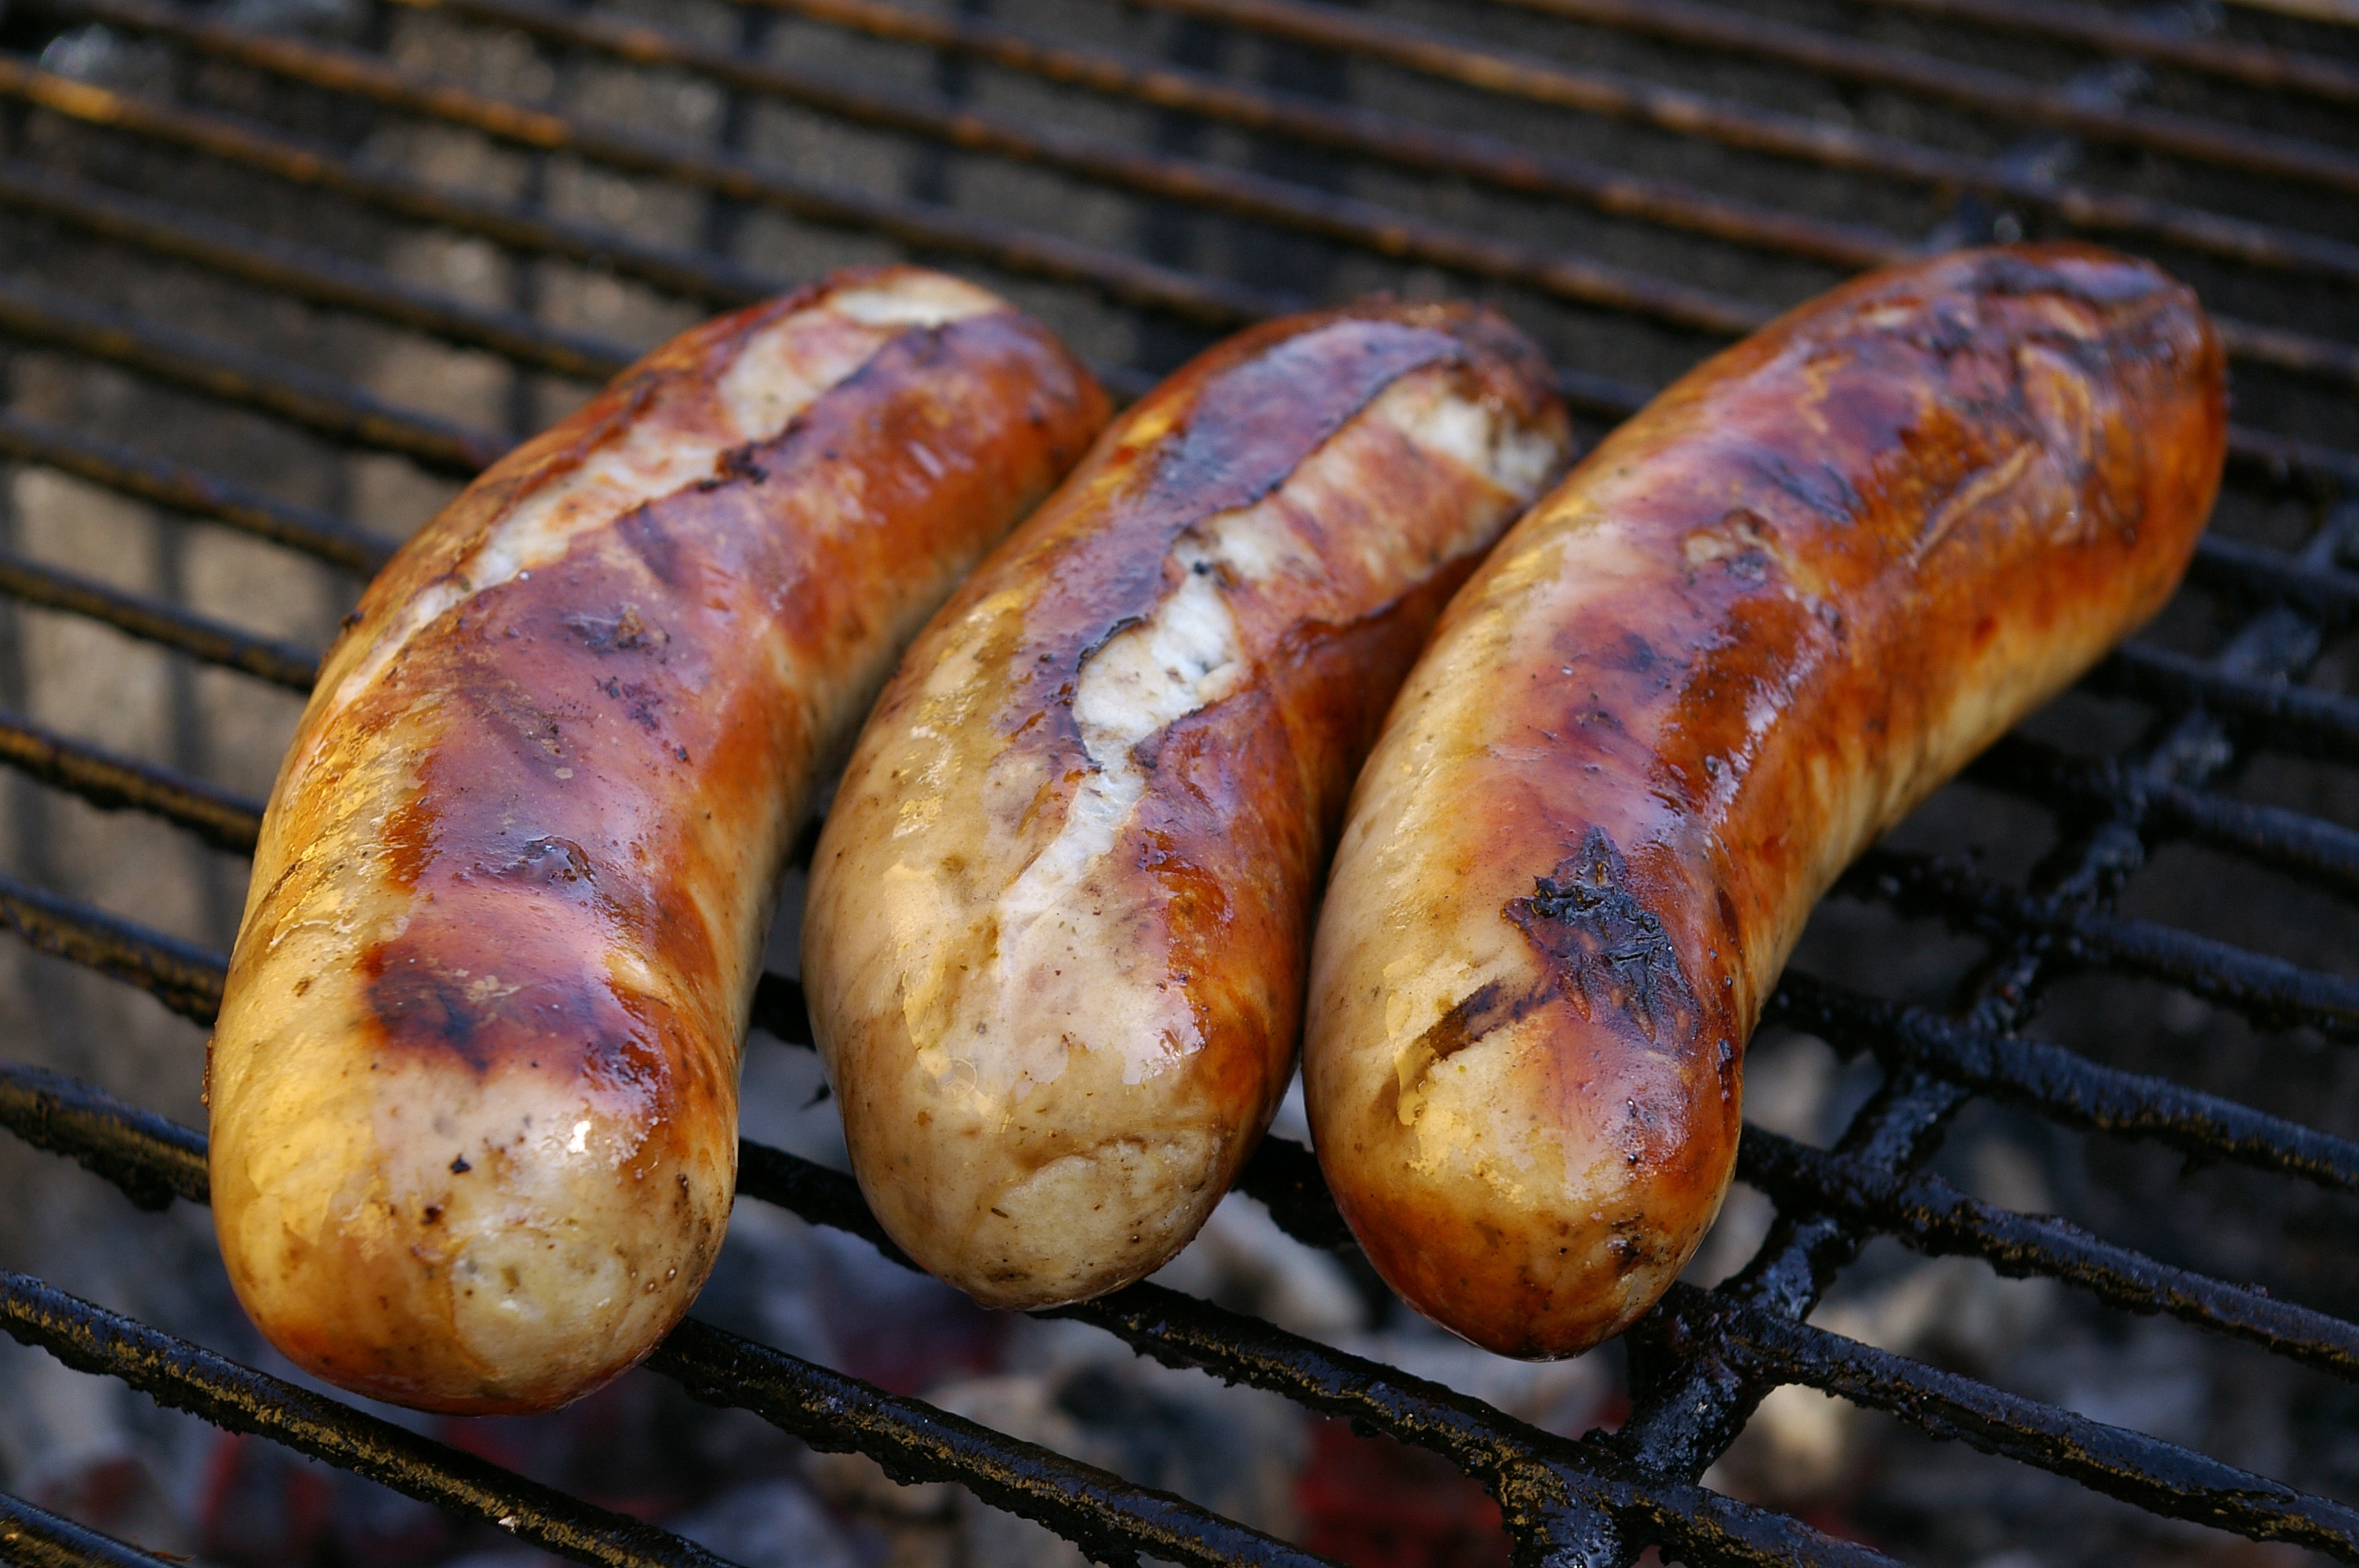
summer, celebration, dish, food, cooking, bbq, barbeque, fire, garden, eat, meat, barbecue, cuisine, delicious, steak, grill, sausage, charcoal, hot, party, tasty, roasting, bratwurst, grilled, sausages, grilling, grilled meats, grill sausage, on grilling, vienna sausage, human action, animal source foods, kielbasa, weisswurst, breakfast sausage, boudin, italian sausage, frankfurter w rstchen, boerewors, longaniza